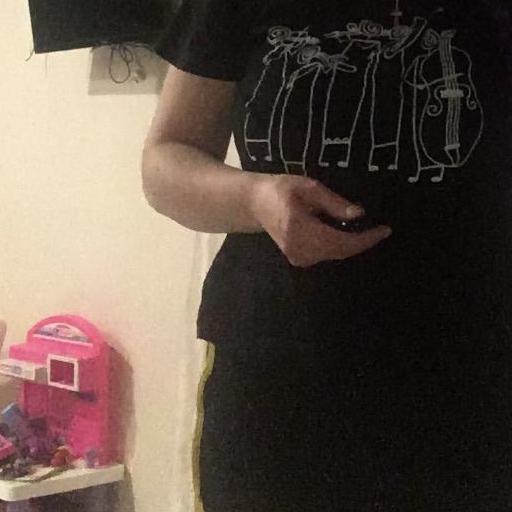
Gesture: no_gesture